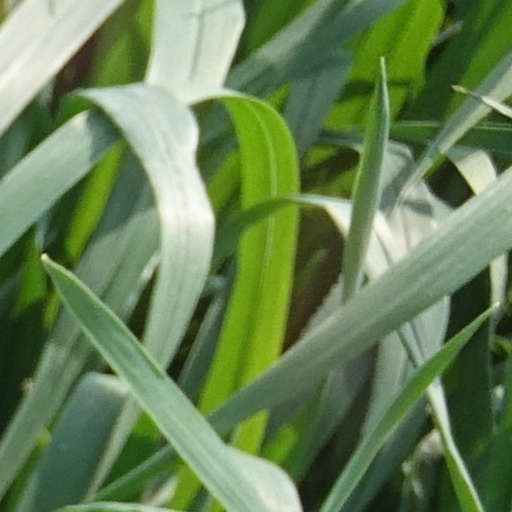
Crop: wheat